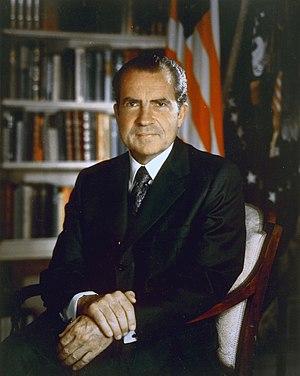
Some Time in New York City est le troisième album solo de John Lennon, et le premier de musique non expérimentale avec Yoko Ono, sorti en juin 1972. Alors que le couple vient de s'installer aux États-Unis et que l'ex-Beatle connaît de graves démêlés avec l'administration de Richard Nixon, ce disque marque l'apogée de l'engagement politique de Lennon, amorcé par des chansons comme Power to the People ou Working Class Hero.
La théorie du fou, aussi appelée la stratégie du fou, est une théorie politique associée à la politique étrangère du président américain Richard Nixon. Ce dernier, avec son administration, a tenté de faire croire aux dirigeants des pays hostiles du bloc de l'Est qu'ils ont en face d'eux un dirigeant au comportement imprévisible, disposant d'une énorme capacité de destruction. Ainsi, ces pays hostiles ne devaient pas être tentés de provoquer les États-Unis, craignant une réponse américaine inattendue.
ISTJ est une abréviation utilisée dans le cadre du Myers-Briggs Type Indicator au sujet de l'un des 16 types psychologiques du test. Il est l'un des quatre types appartenant au tempérament Gardien.
L'élection présidentielle américaine de 1972 se déroula le 7 novembre 1972 et fut remportée par le président républicain sortant, Richard Nixon, réélu avec 23,2 points d'avance face à son rival démocrate, le progressiste George McGovern.
Milton Friedman est un économiste américain né le 31 juillet 1912 à Brooklyn et mort le 16 novembre 2006 à San Francisco, considéré comme l'un des économistes les plus influents du XXᵉ siècle. Il obtient le prix dit Nobel d'économie en 1976 pour ses travaux sur « l'analyse de la consommation, l'histoire monétaire et la démonstration de la complexité des politiques de stabilisation », il a été un ardent défenseur du libéralisme. Il a travaillé sur des domaines de recherche aussi bien théorique qu'appliquée, il fut à l'origine du courant monétariste ainsi que le fondateur de l'École de Chicago. Il est également un commentateur politique et essayiste à succès.
L’impeachment /ɪmˈpiːt͡ʃmənt/, qui signifie « mise en accusation » ou « procédure de destitution », est une procédure du droit anglo-saxon permettant au pouvoir législatif de destituer un haut fonctionnaire. Utilisée en de rares occasions au Royaume-Uni, cette procédure est surtout connue par son utilisation aux États-Unis depuis la fin des années 1990, contre Bill Clinton et Donald Trump.